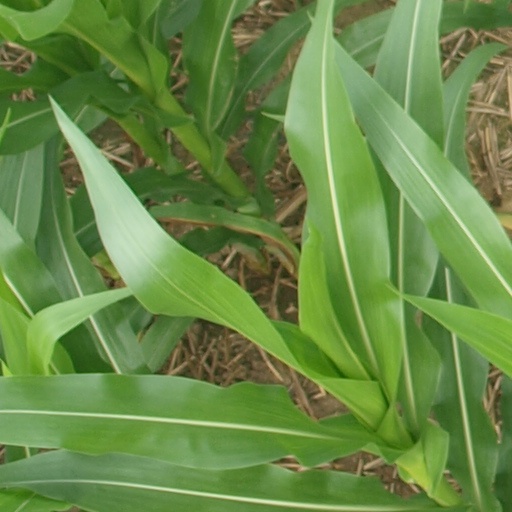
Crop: maize; corn